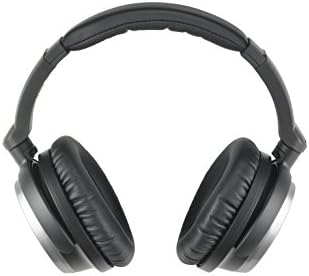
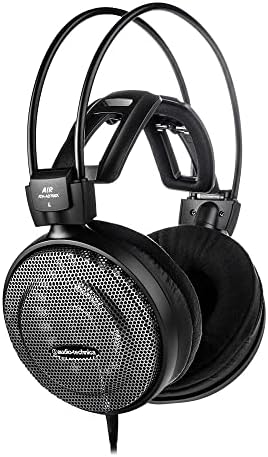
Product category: headphones
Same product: no